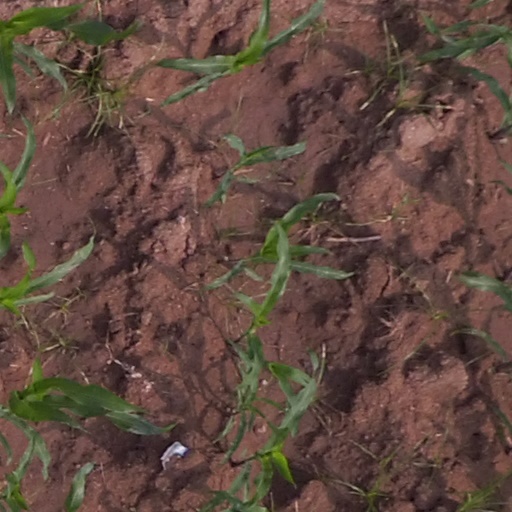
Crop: maize; corn